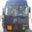
Label: truck